Joe Hart

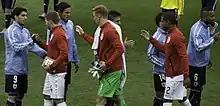
Hart, behind England captain Steven Gerrard, shaking hands with Uruguay's Edinson Cavani at the 2014 FIFA World Cup, 19 June 2014

Hart was selected for his second FIFA World Cup in 2014. He made his tournament debut in England's first group match, a 2–1 defeat to Italy in Manaus, and also played in the next match, a loss by the same scoreline to Uruguay where Luis Suárez scored both goals. With England not likely to advance, Hodgson made changes for their last match, against Costa Rica, with Ben Foster playing in goal instead. In what turned out to be Hart's only World Cup tournament as first-choice keeper, England went out in the group stages.